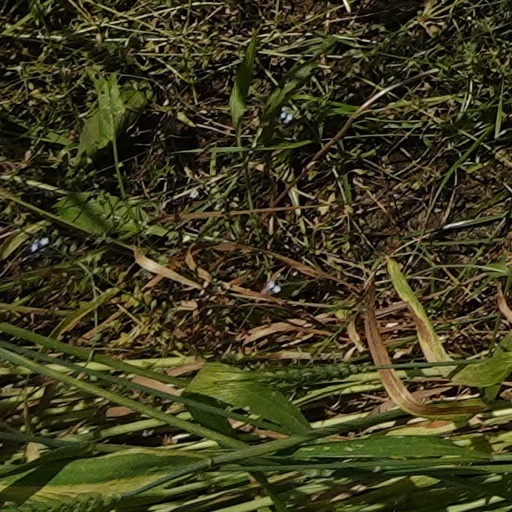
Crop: wheat